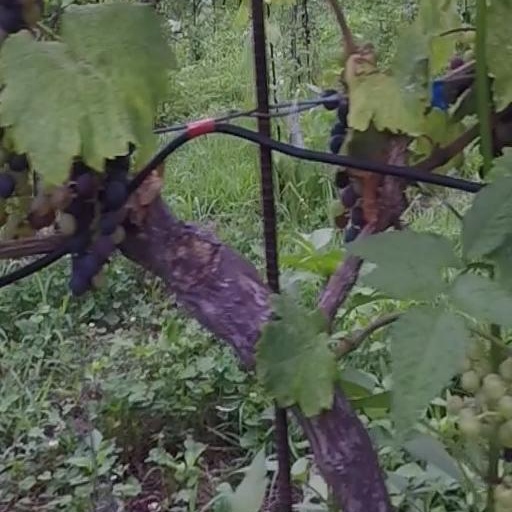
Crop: grape